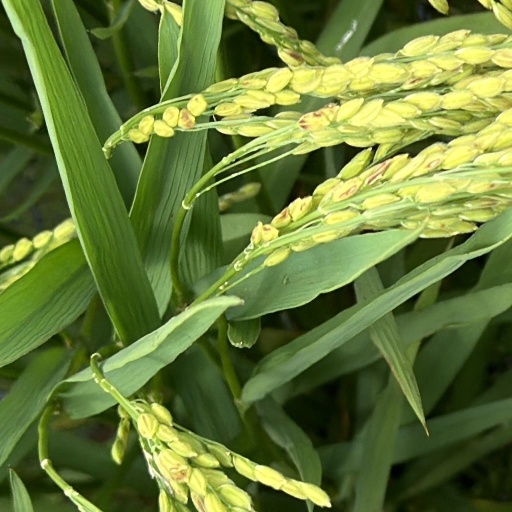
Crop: rice